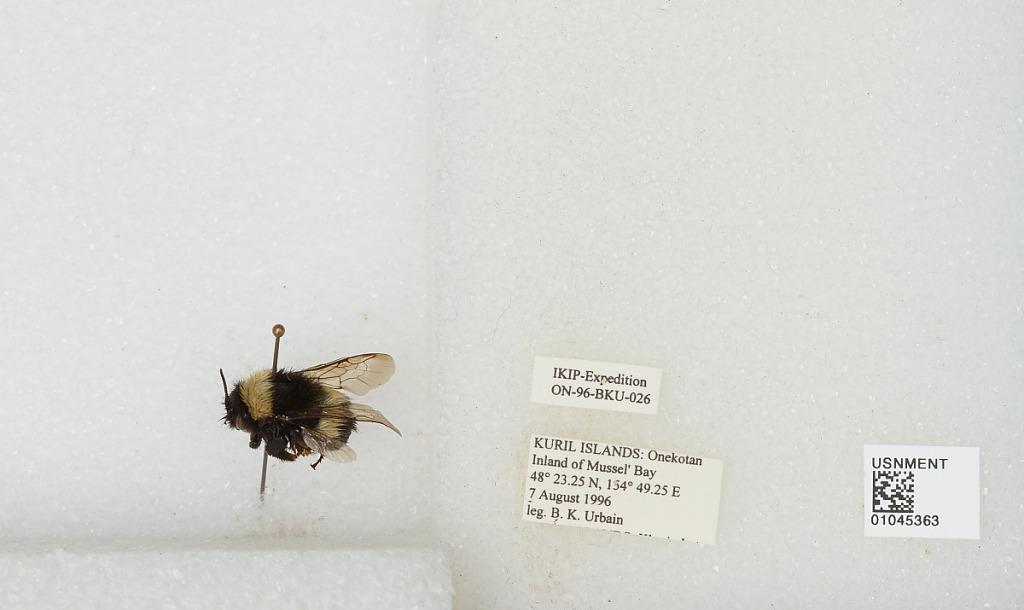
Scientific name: Bombus sp.
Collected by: B. Urbain
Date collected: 1996-8-7
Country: Russia
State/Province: Sakhalin
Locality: Kuril Islands, Onekotan Inland of Mussel' Bay
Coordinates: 48.3875, 154.821